Louis Cole (YouTuber)

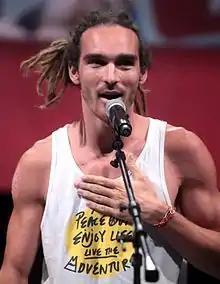
Cole at VidCon 2014

Louis John Cole (born 28 April 1983), better known by his original online alias FoodForLouis, then later rebranding as FunForLouis, is an English-born film-maker and YouTube personality based in San Mateo, Costa Rica. He has two million subscribers on YouTube and is best known for posting a daily video blog on the channel FunForLouis, which documents his life and travels adventuring all over the globe. Cole originally found fame through filming eating stunts on another channel, FoodForLouis, but has since taken these videos down to focus on the positive message of FunForLouis. Cole has been named a top travel influencer by "Forbes".